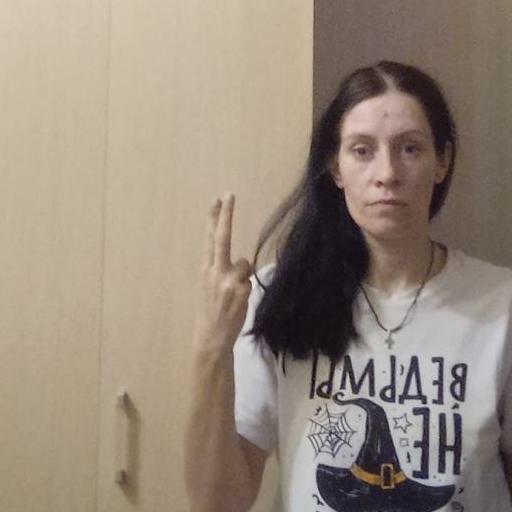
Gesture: two_up_inverted